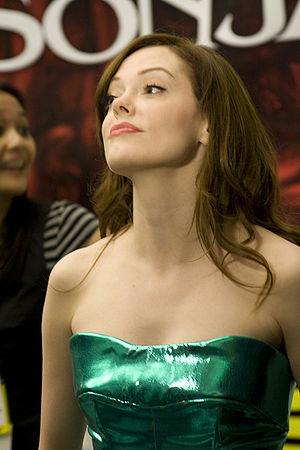
Rose McGowan est une actrice, chanteuse, mannequin, réalisatrice, auteure et une figure du féminisme italo-américaine, née le 5 septembre 1973 à Florence, en Italie.